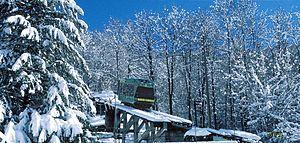
Le Funiculaire de Barèges, au départ de la gare de Barèges. Photo prise par Jacques DELERUE Artpyr
Le funiculaire de l'Ayré, appelé funiculaire de Barèges-Tourmalet, est situé à Barèges dans le département des Hautes-Pyrénées. Il est actuellement inexploité et à l'abandon depuis le nouveau millénaire, mais l'Association FUNITOY s'est formée en 2009 pour sa réhabilitation.